TNA Sacrifice (2009)

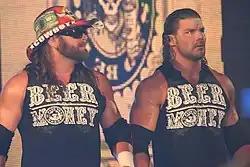
Beer Money, Inc. (Robert Roode and James Storm), winners of the "Team 3D Invitational Tag Team Tournament"

Before the show was broadcast live, a match aired on TNA's web site and for free on television, which pitted Amazing Red against Kiyoshi. Red won the match by pinfall after performing a standing shooting star press.